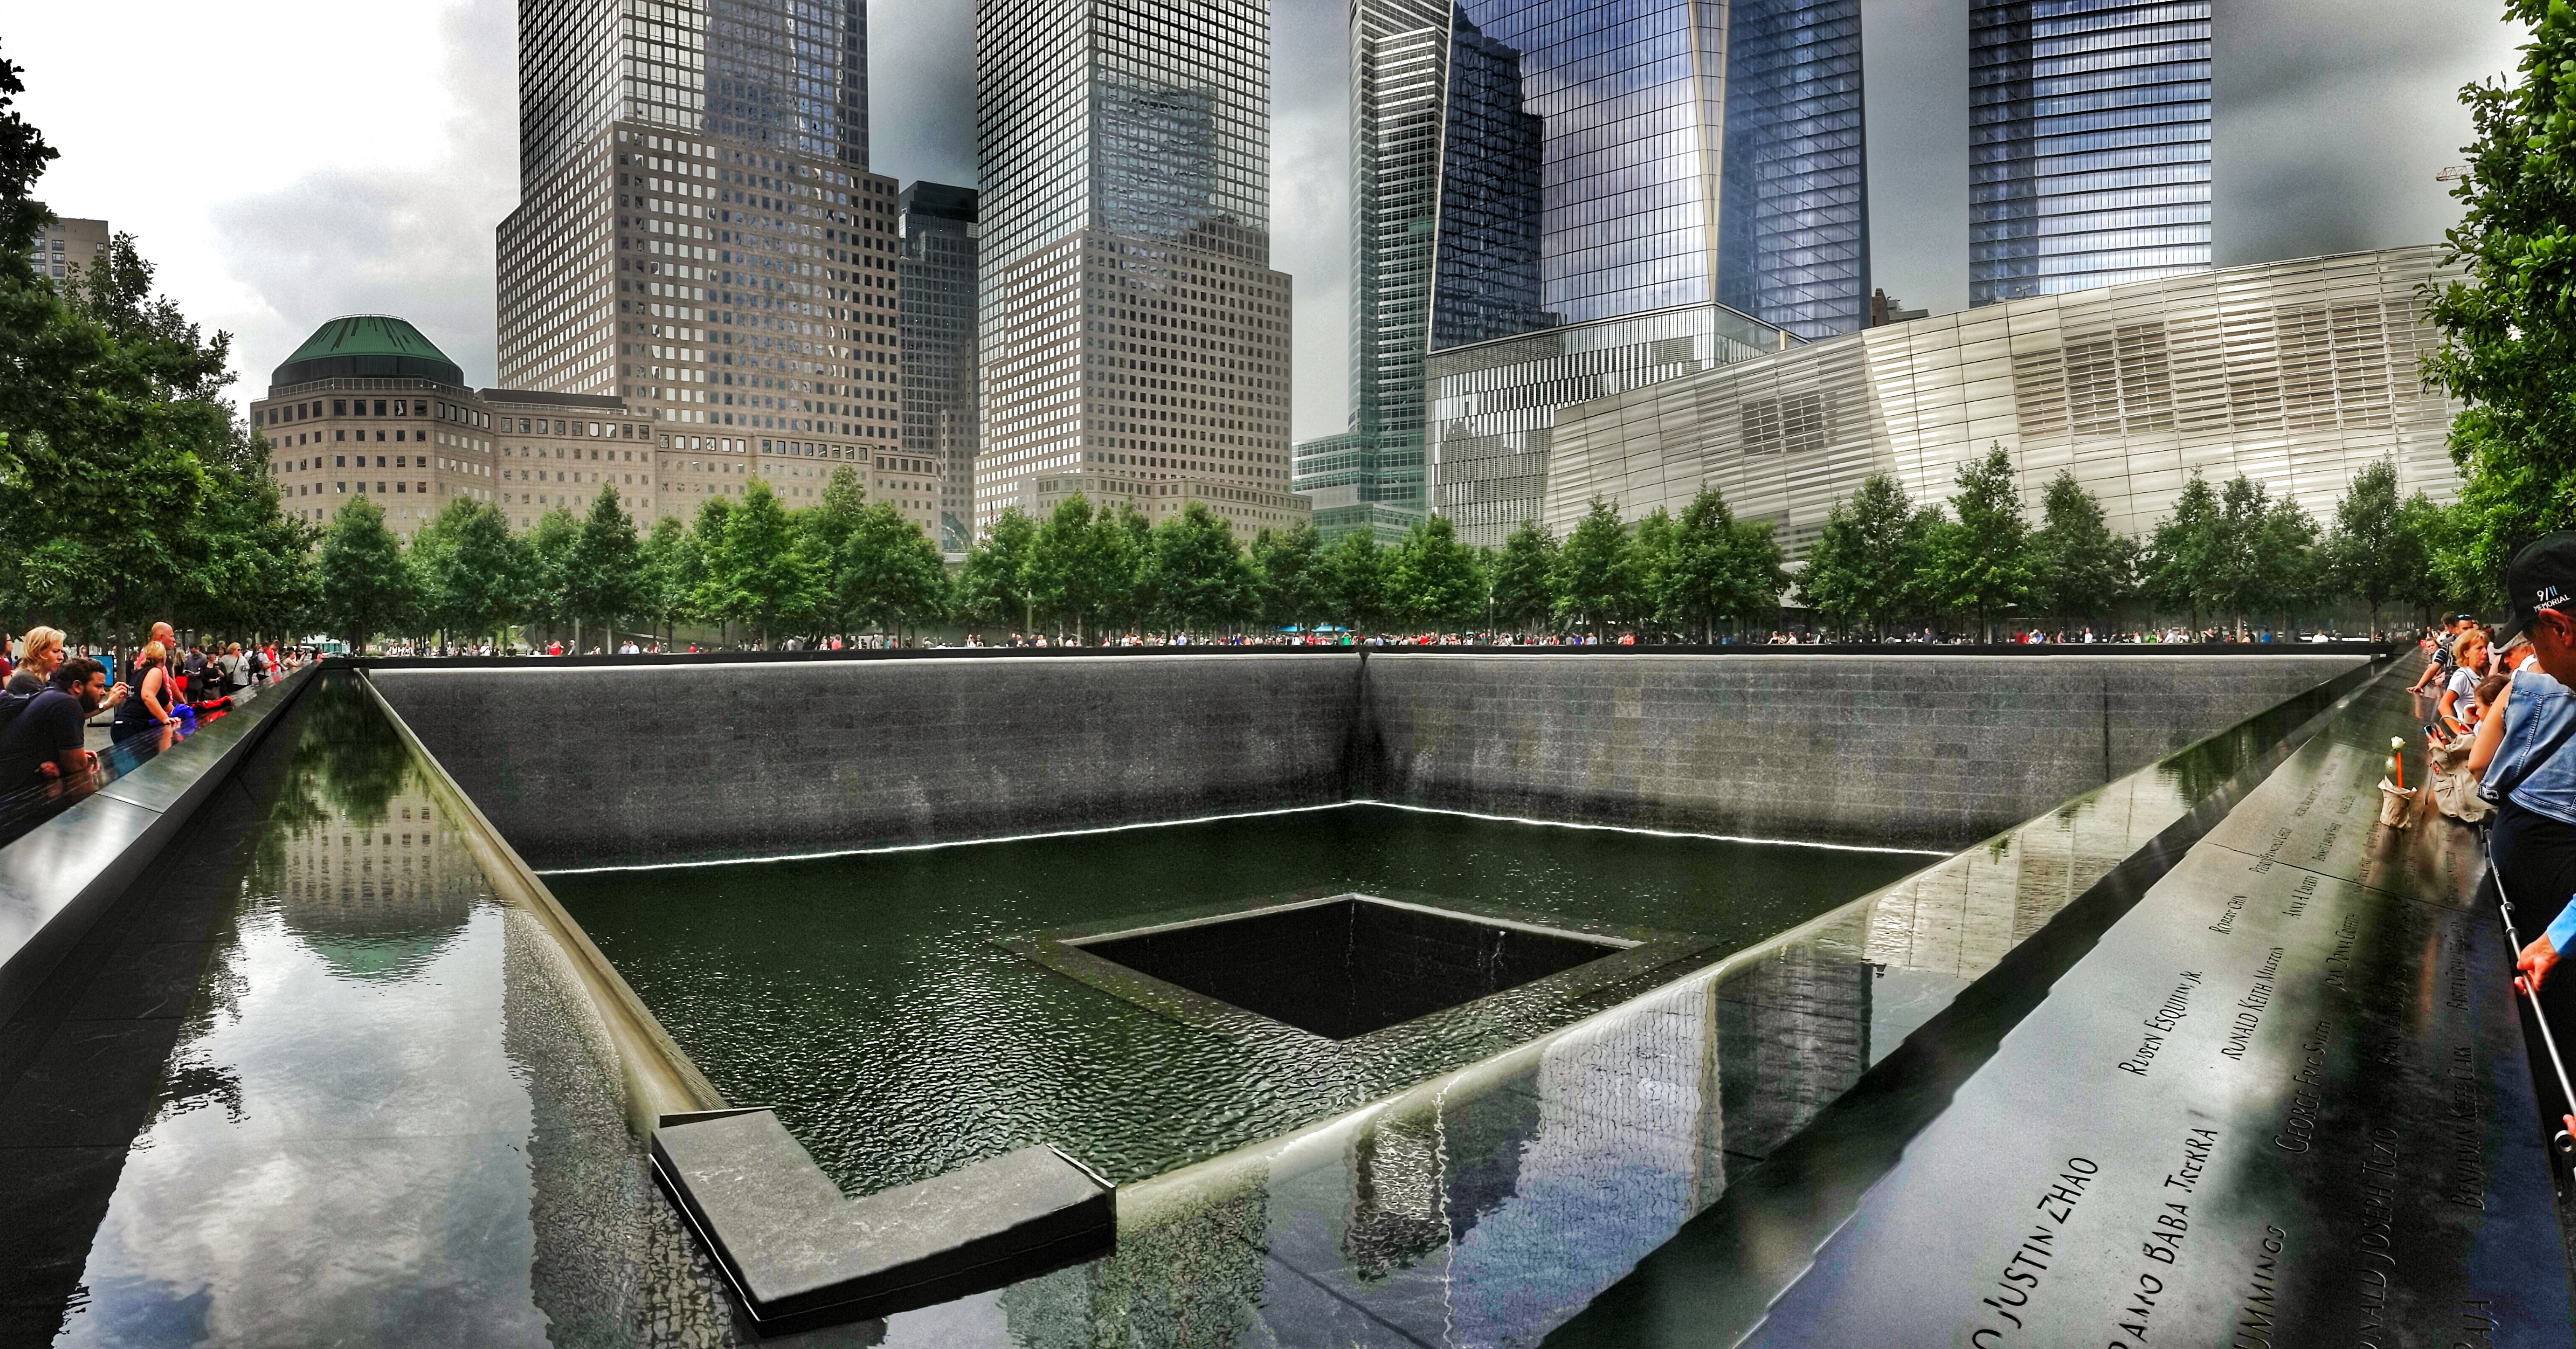
new york city, new york, usa, people, september, sadness, bad, memories, monument, world trade center, manhattan, water, reflection, architecture, building, reflecting pool, city, tourist attraction, plant, tree, condominium